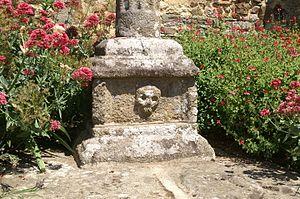
Croix de cimetière à Nouvoitou
La croix de cimetière de Nouvoitou est un calvaire situé devant l’église de Nouvoitou, dans le département français d'Ille-et-Vilaine, région Bretagne.